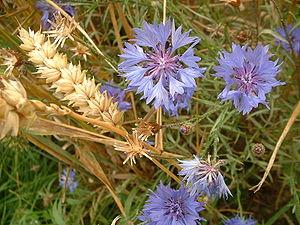
Bleuet des champs (Centaurea cyanus) dans un champ de blé. Русский: Васильки в пшеничном поле. Čeština: Chrpa polní v pšeničném poli. Српски / srpski: различак (Centaurea cyanus) у пољу пшенице 中文: 麦田里的矢车菊。 Lëtzebuergesch: Karblummen an engem Weessfeld.
Les plantes messicoles, ou simplement messicoles, sont des plantes annuelles à germination préférentiellement automnale ou hivernale et habitant dans les moissons, c’est-à-dire dans les champs de céréales d’hiver. Quelques plantes vivaces typiques des moissons ou des cultures sarclées sont quelquefois également considérées comme messicoles au sens large.